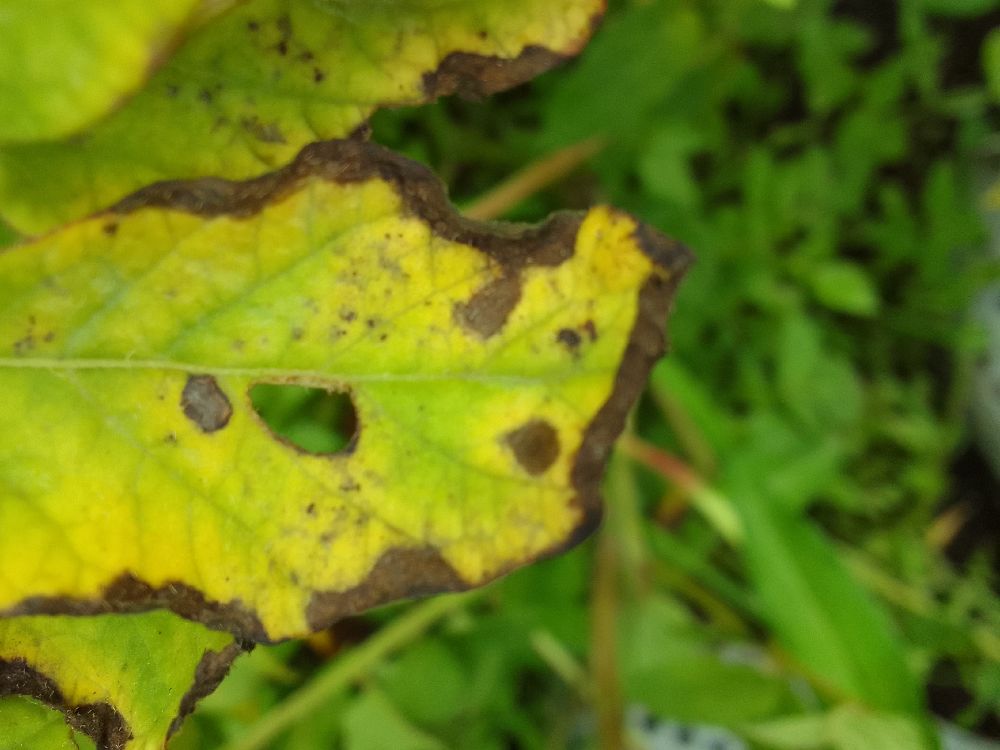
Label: Early blight